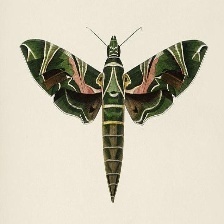
Species: OLEANDER HAWK MOTH